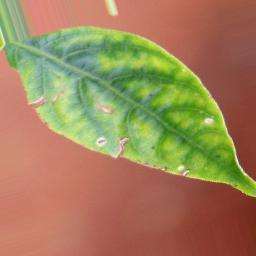
Label: nutritional